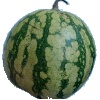
Label: Watermelon 1